Sport in Queensland

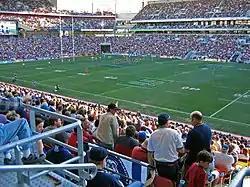
Brisbane Broncos at Suncorp Stadium

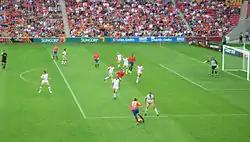
Brisbane Roar are playing at Suncorp

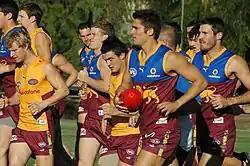
Brisbane Lions players in training

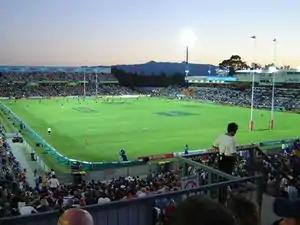
Willows Sports Complex in Townsville, the former home of the North Queensland Cowboys

Sport is an important part of the culture of the Australian state of Queensland. Many different sports are played in Queensland, whether recreationally, competitively, or professionally.